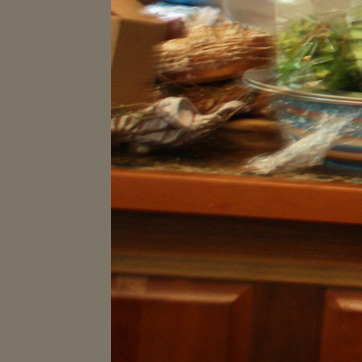
Material: wood